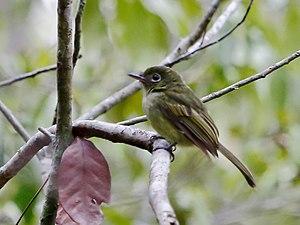
Le Platyrhynque olivâtre, aussi appelé Bec-plat olivâtre et Tyranneau olivâtre, est une espèce de passereaux de la famille des Tyrannidae.